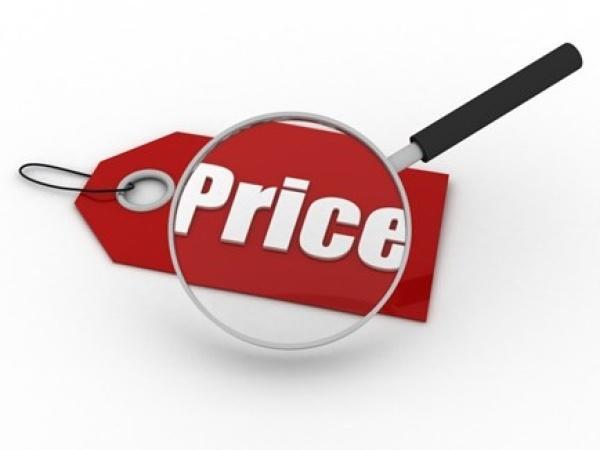
có một cái tem mác xuất hiện dưới cái kính lúp